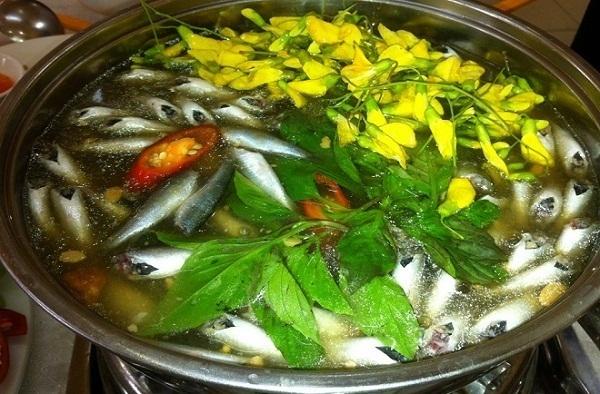
có một nồi thức ăn xuất hiện ở trong bức ảnh